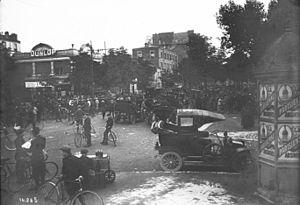
Le Tour de France 1911, 9ᵉ édition du Tour de France, s'est déroulé du 2 juillet au 30 juillet 1911 sur 15 étapes pour 5 344 km. Il s'agit du septième Tour de France consécutif à utiliser un système de points pour calculer le classement général.